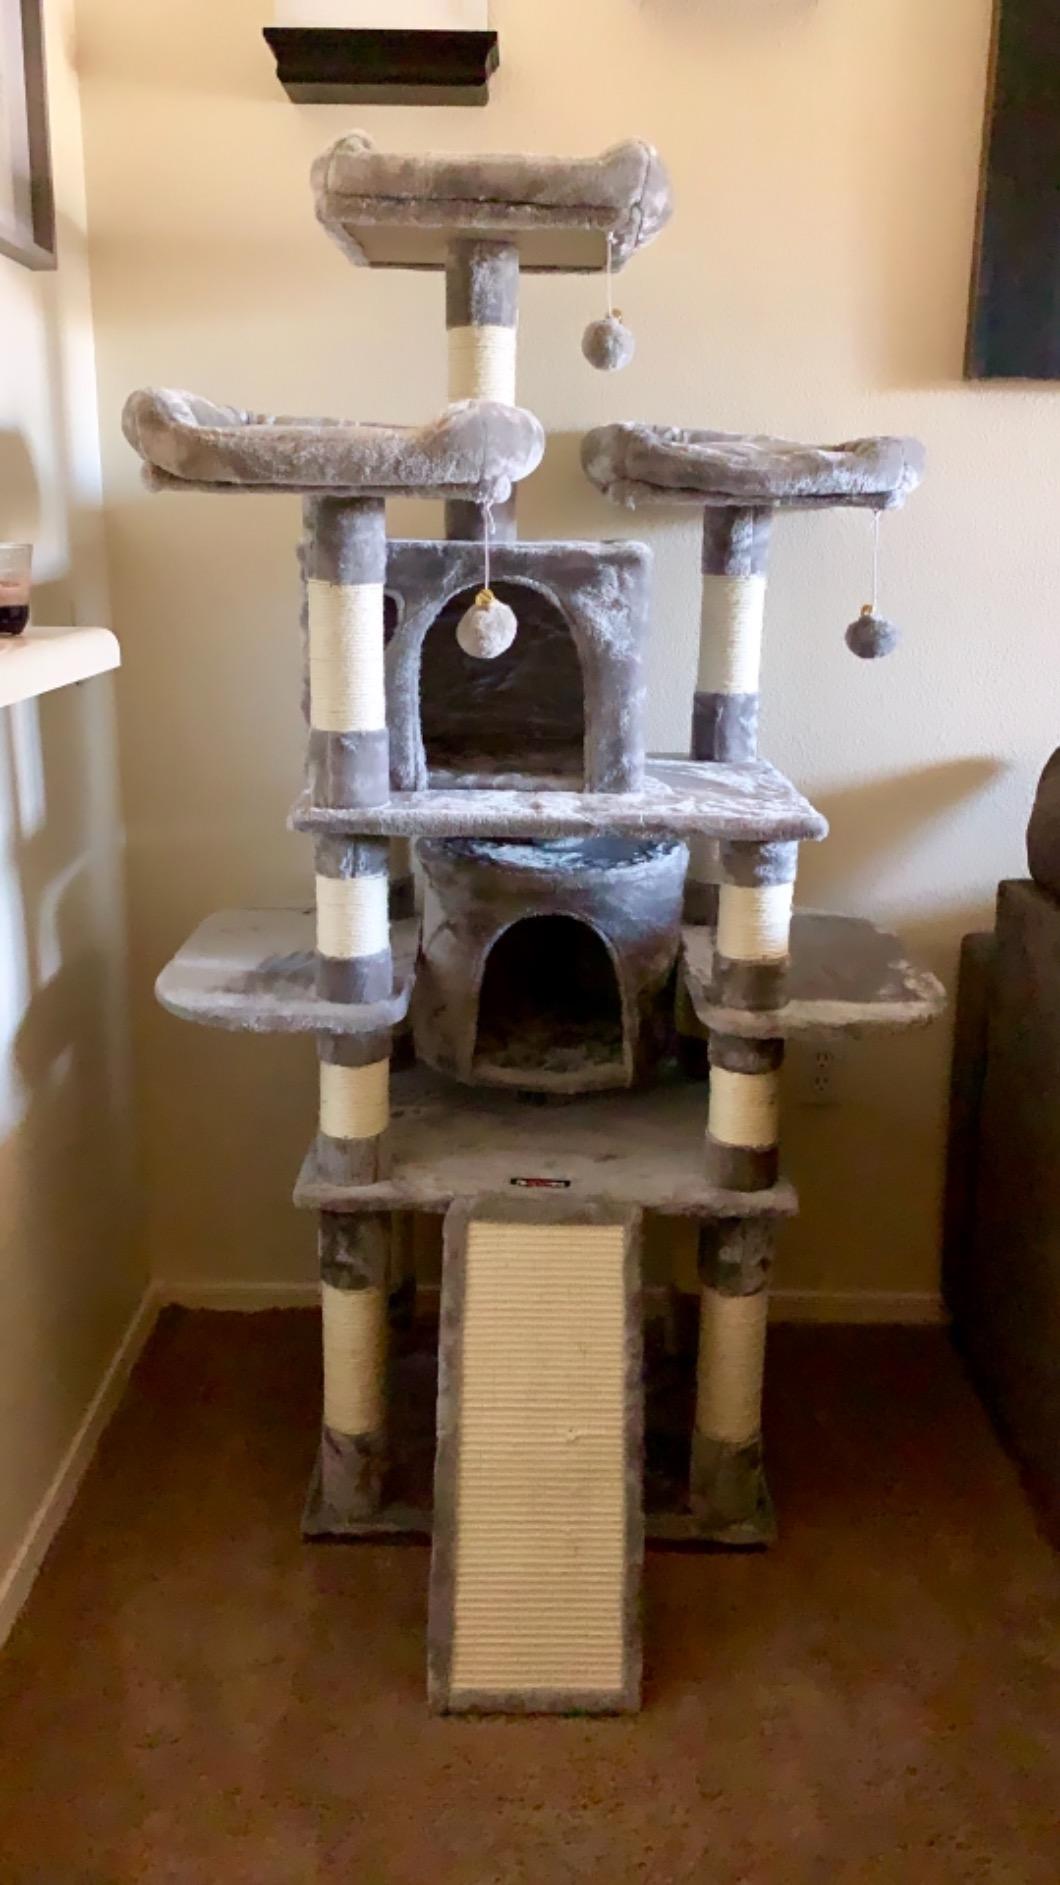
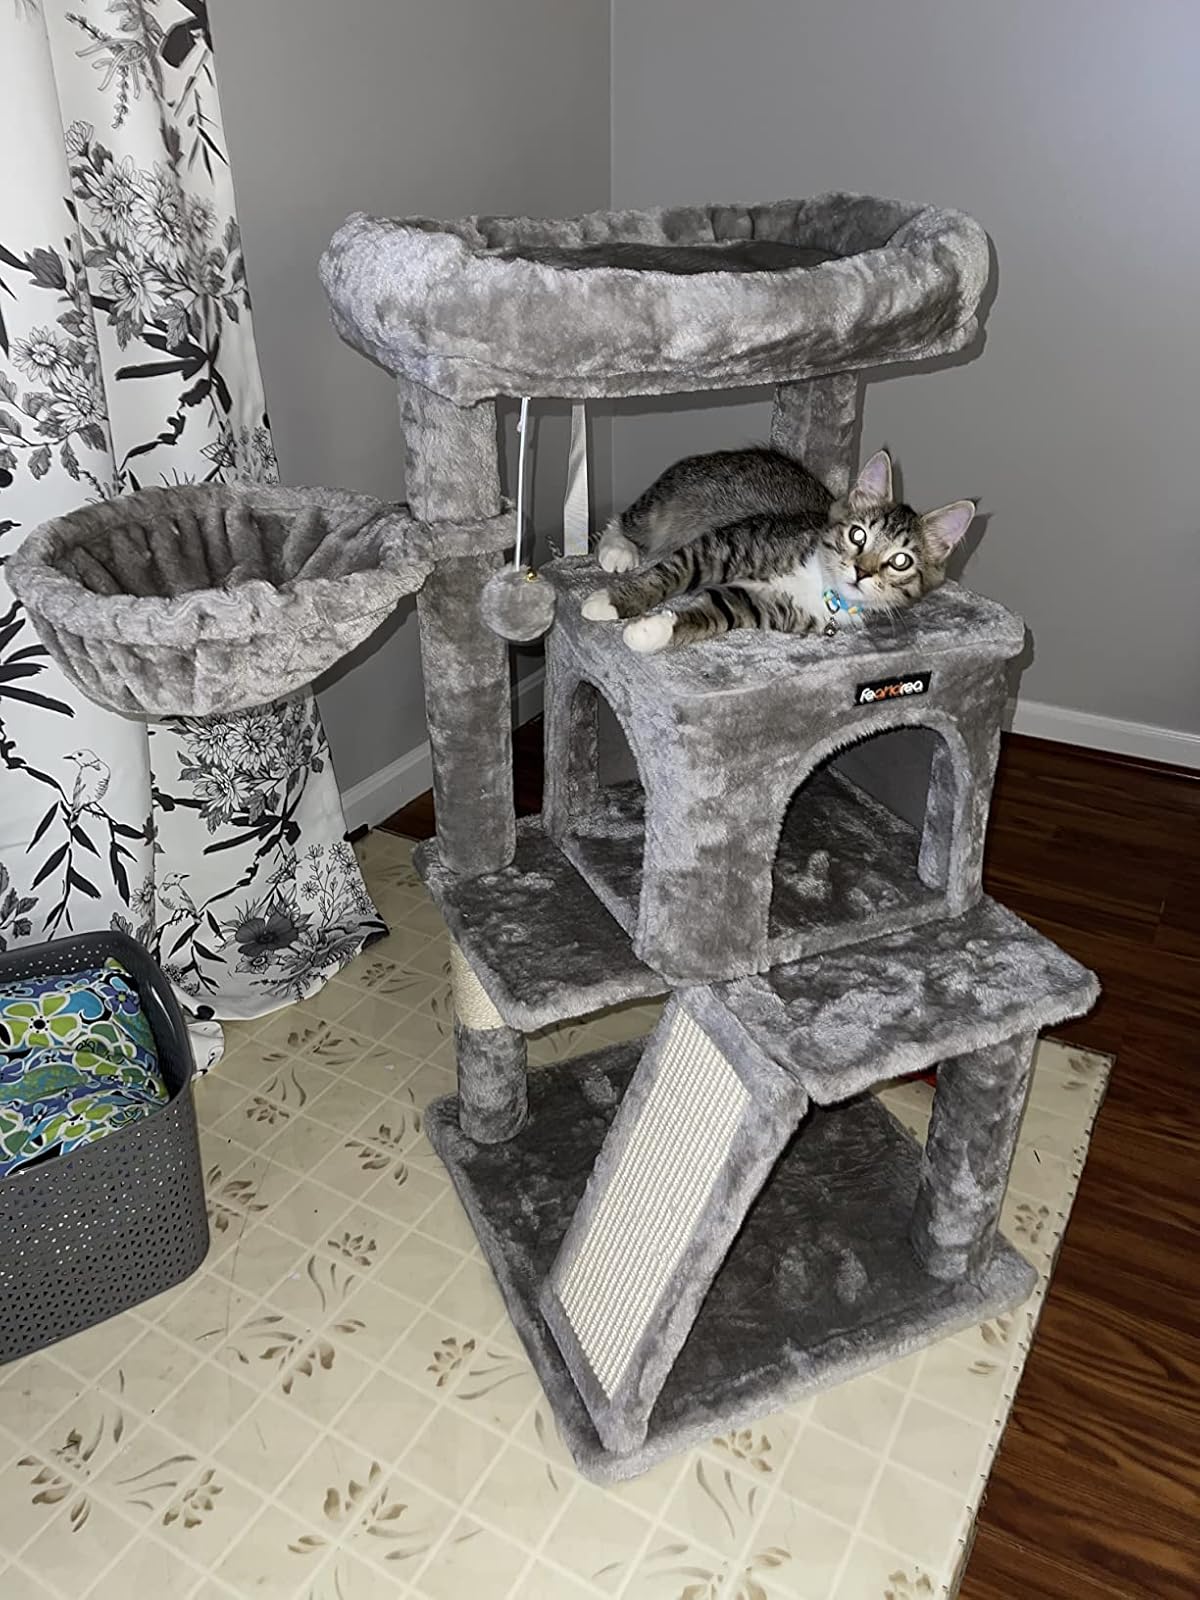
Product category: items_cat tree
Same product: no